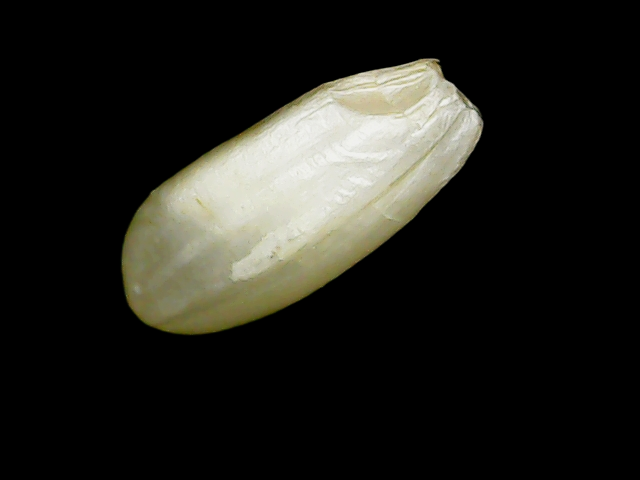
Rice variety: Binadhan8